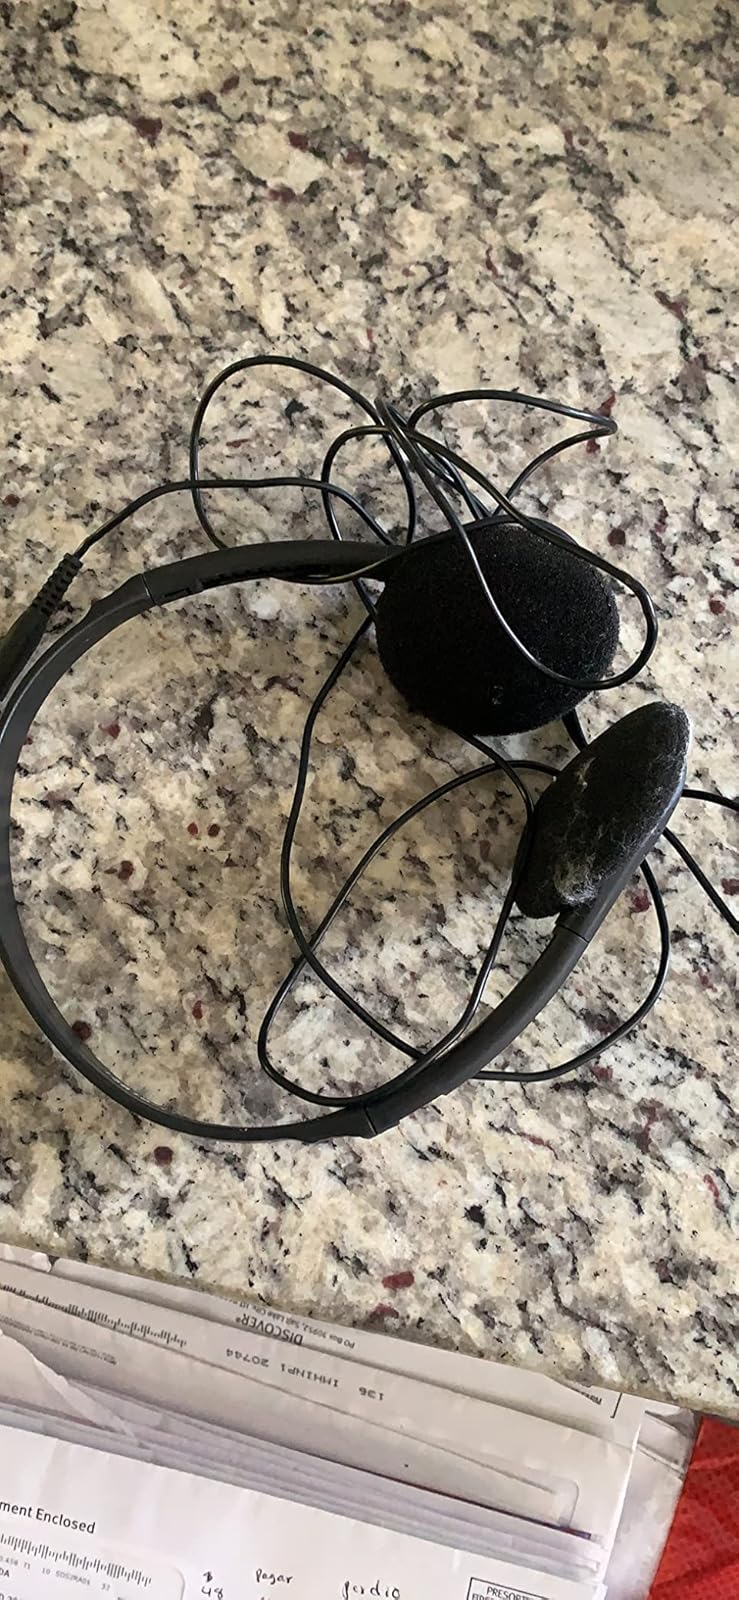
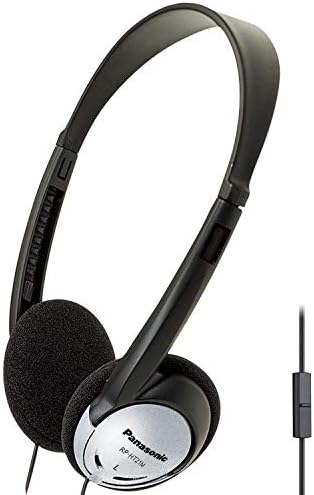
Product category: headphones
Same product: yes